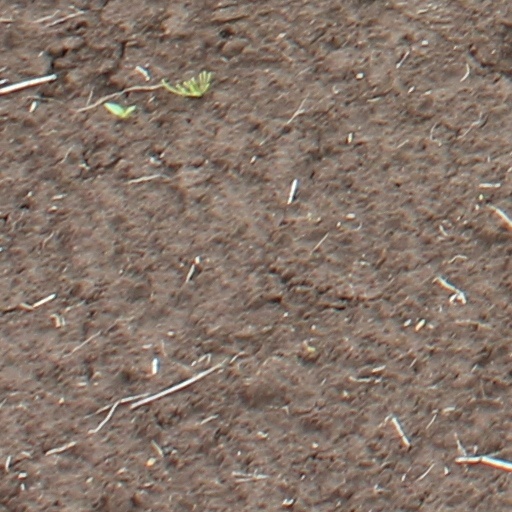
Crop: wheat